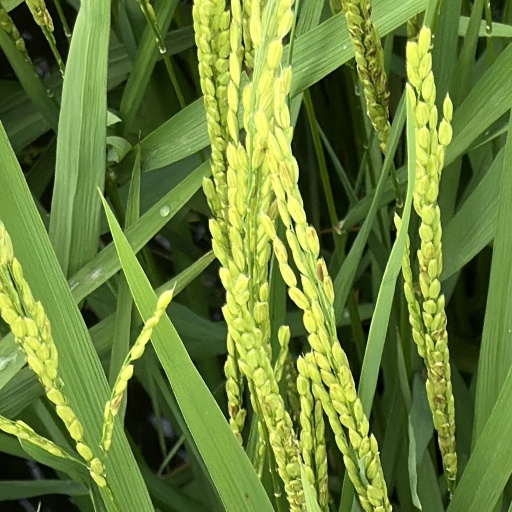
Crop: rice